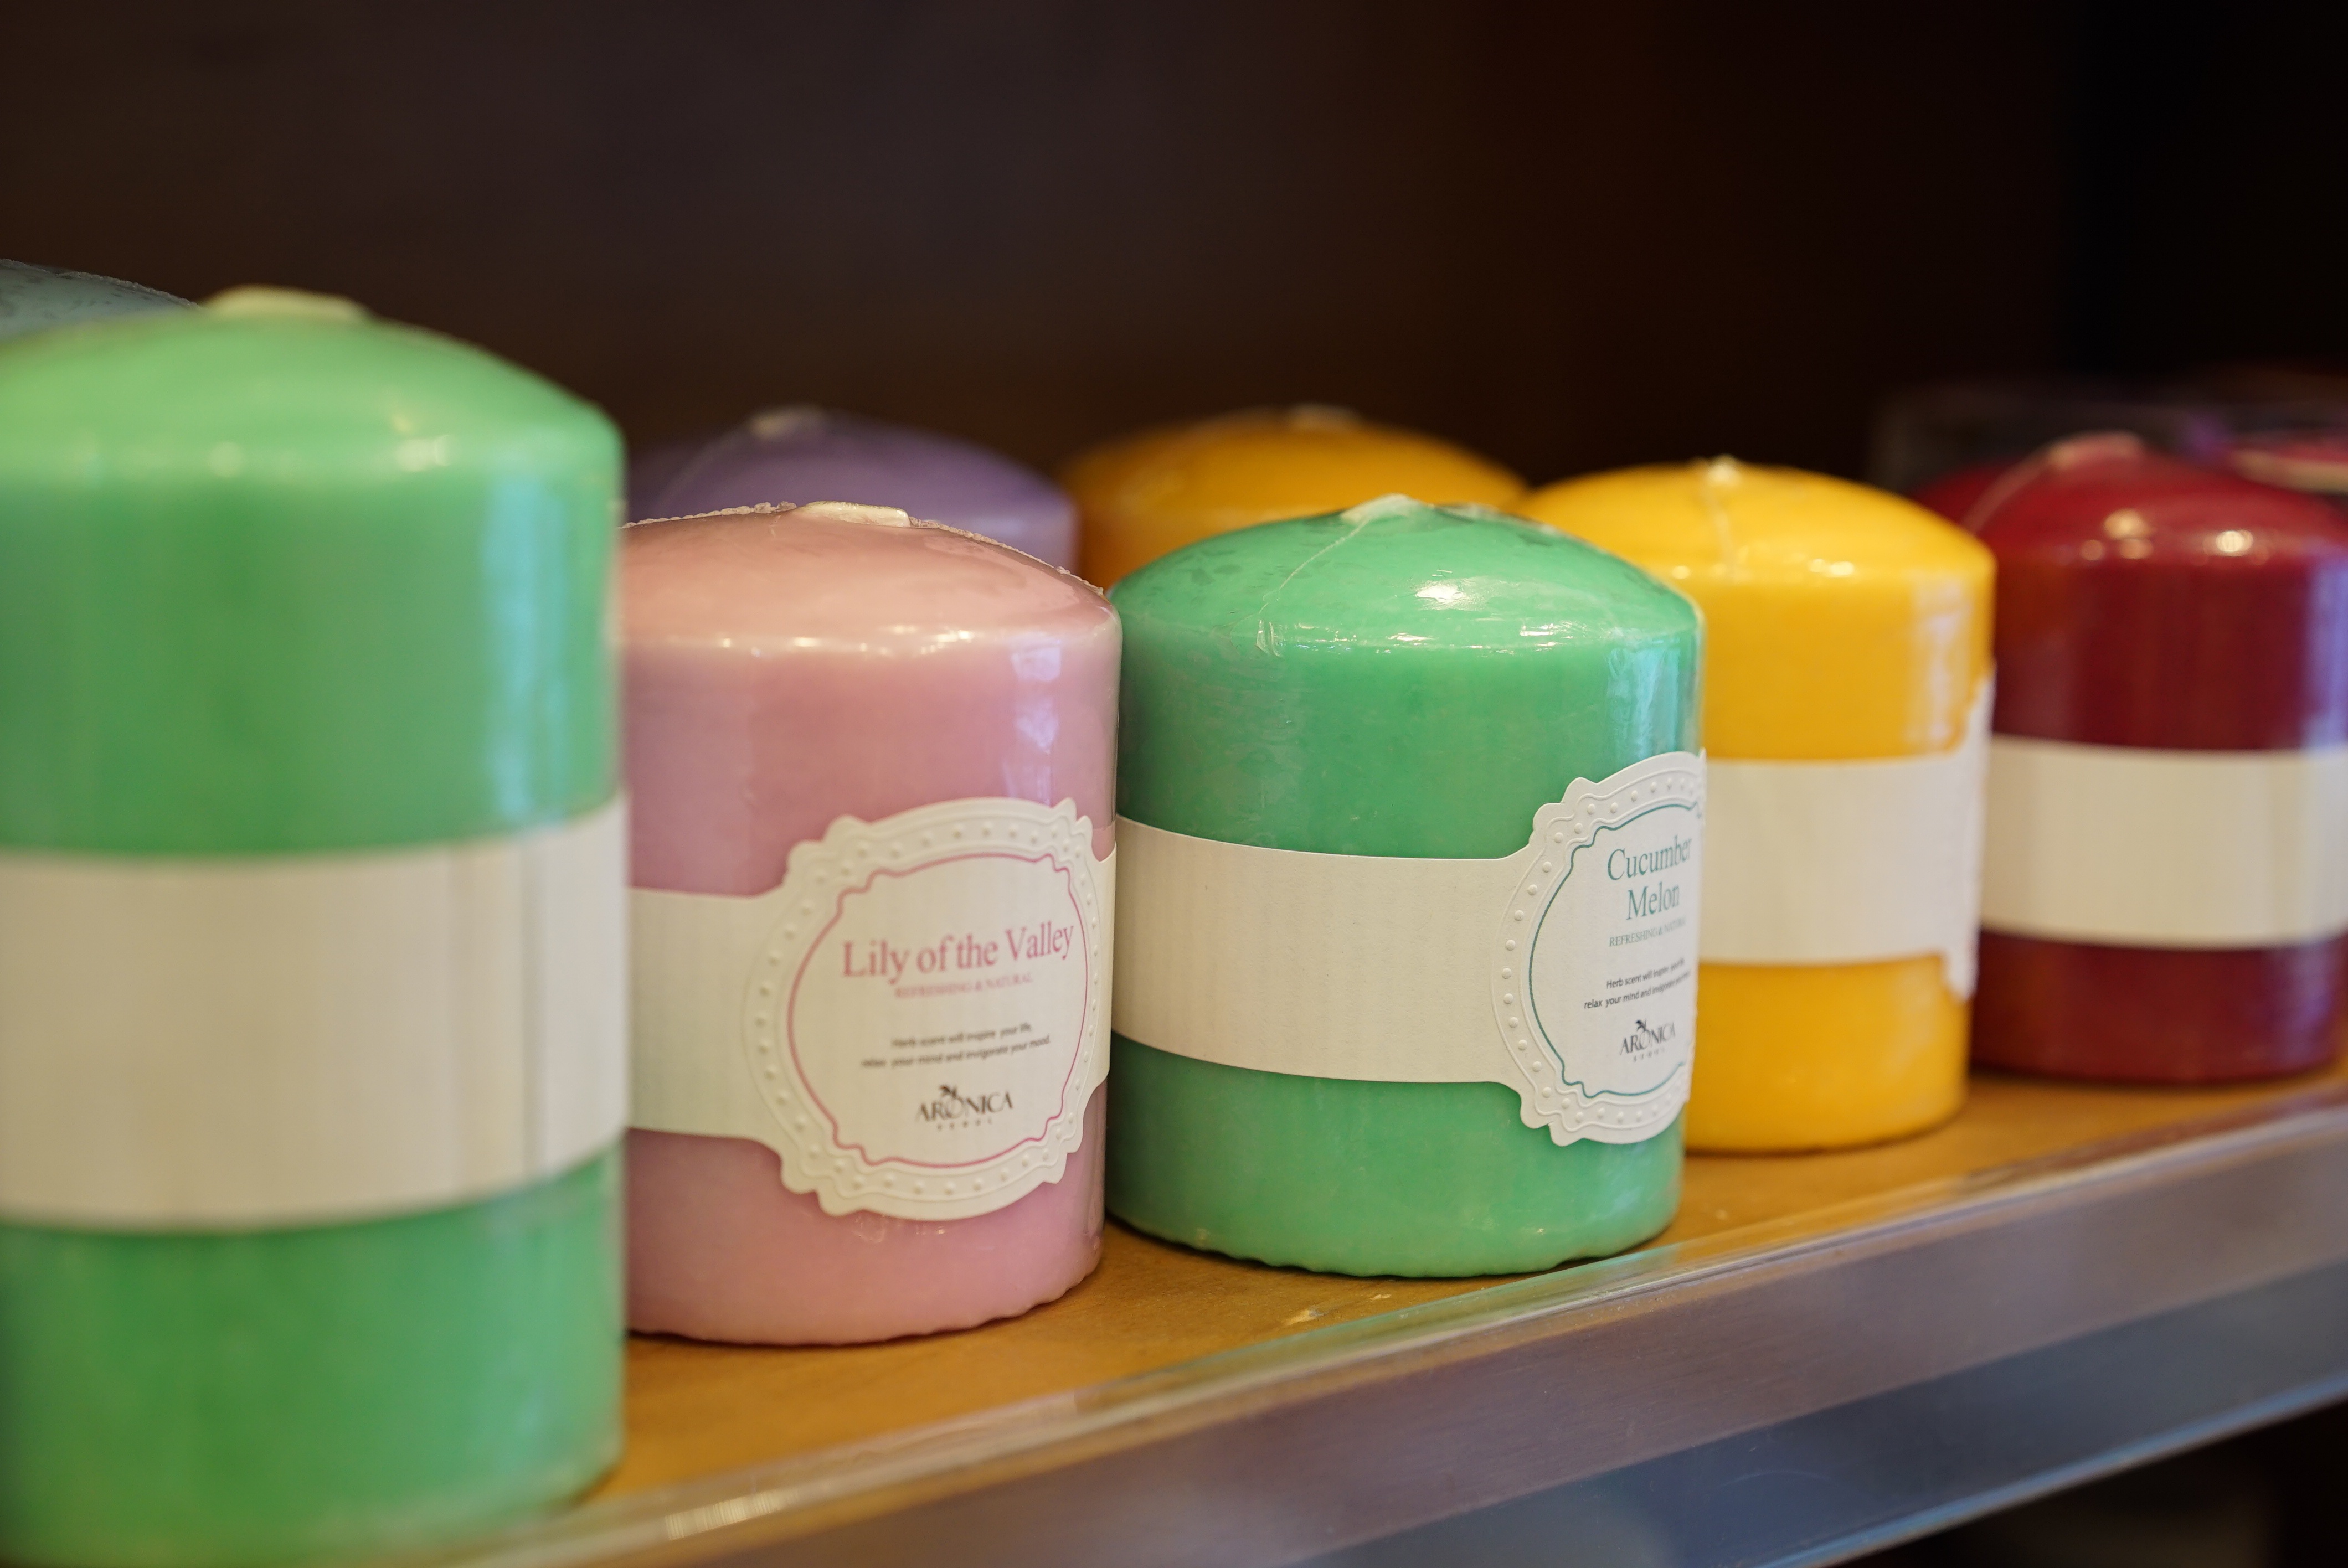
food, green, color, bottle, yellow, candle, lighting, incense, second, aromatherapy, display cases